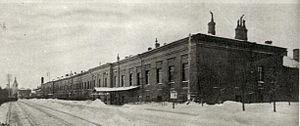
La Manufacture de Lomonossov est une manufacture de porcelaine. Elle a été créée en 1703 par Pierre le Grand à Saint-Pétersbourg.